Zoltán Szilágyi Varga

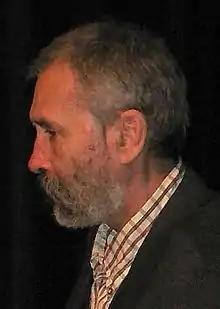
Zoltán Szilágyi Varga in 2015

Zoltán Szilágyi Varga (born 23 June 1951) is a Hungarian graphic artist and animation director. He has received Béla Balázs Prize for his work, and has been honored at five separate Kecskemét Animation Film Festivals (KAFF), winning two memorial awards as well as prizes for Best Animation, Best Visual Language, and Best Script twice each.